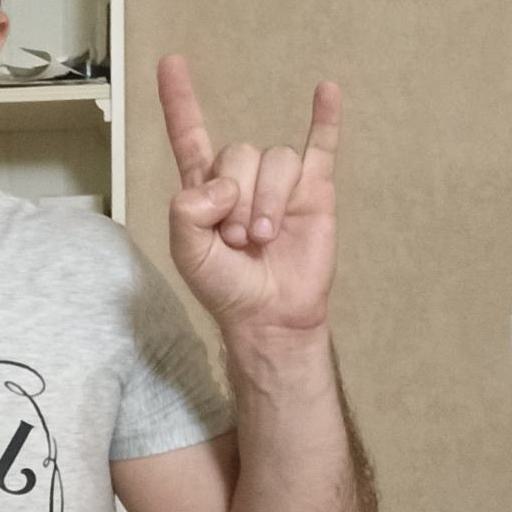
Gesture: rock